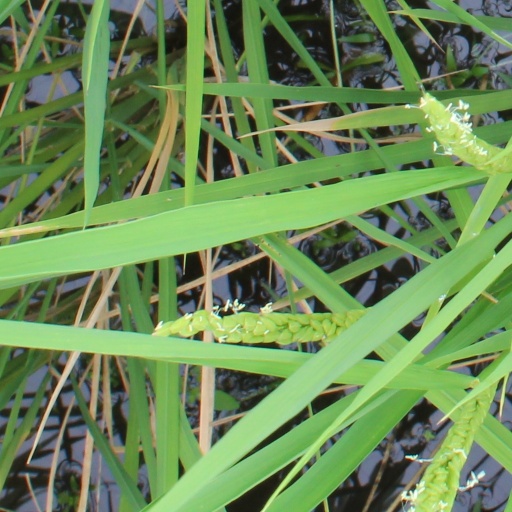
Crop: rice